Auburn Speedster

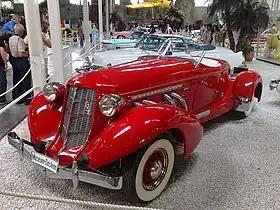
"1935 Auburn Boattail Speedster 851"

The Auburn Speedster is an American car, manufactured by the Auburn Automobile Company of Auburn, Indiana and manufactured in Union City, Indiana. A total of 887 cars were manufactured between 1928 and 1936, across 3 series (1928-1930 with "eight" and "big eight" engines, 8 cylinder 1931-1933, 12 cylinder 1932-1934, and the dramatic, iconic 1935-36 Supercharged 8). The first two series were designed by stylist Alan Leamy. The Auburn 851 Speedster of 1935 was styled by designer Gordon Buehrig, who also was responsible for the Cord Model 810. Al Jenkins broke 70 American speed records in the 1935 car.